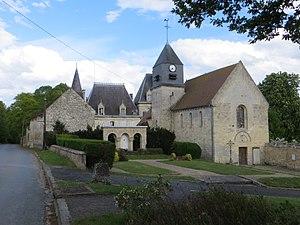
Vue générale de l'église et du château
Neufvy-sur-Aronde est une commune française située dans le département de l'Oise en région Hauts-de-France.